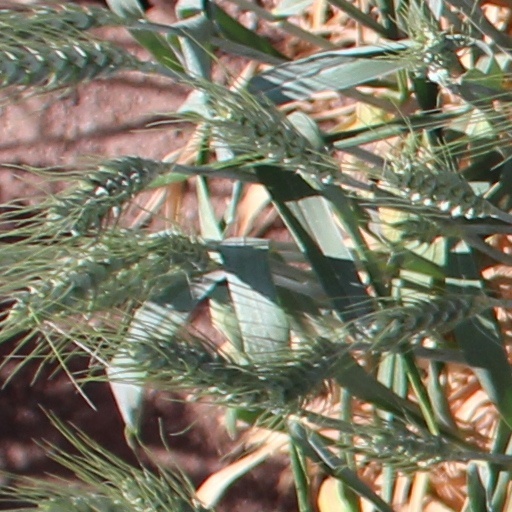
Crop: wheat